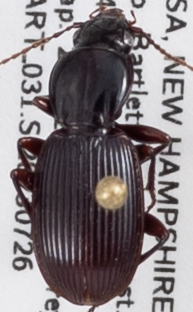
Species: Pterostichus tristis
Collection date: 2023-07-26
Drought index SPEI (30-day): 2.09
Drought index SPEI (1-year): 1.28
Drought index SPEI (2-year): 0.39